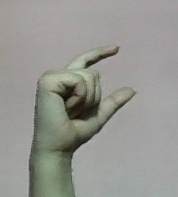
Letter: dal